Von Schwelle zu Schwelle

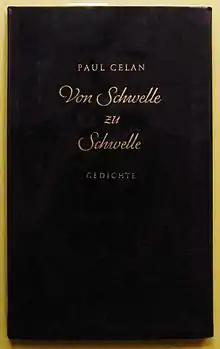
First edition (Deutsche Verlags-Anstalt, 1955

Von Schwelle zu Schwelle (in English From Threshold to Threshold) is a 1955 German-language poetry collection by Paul Celan.